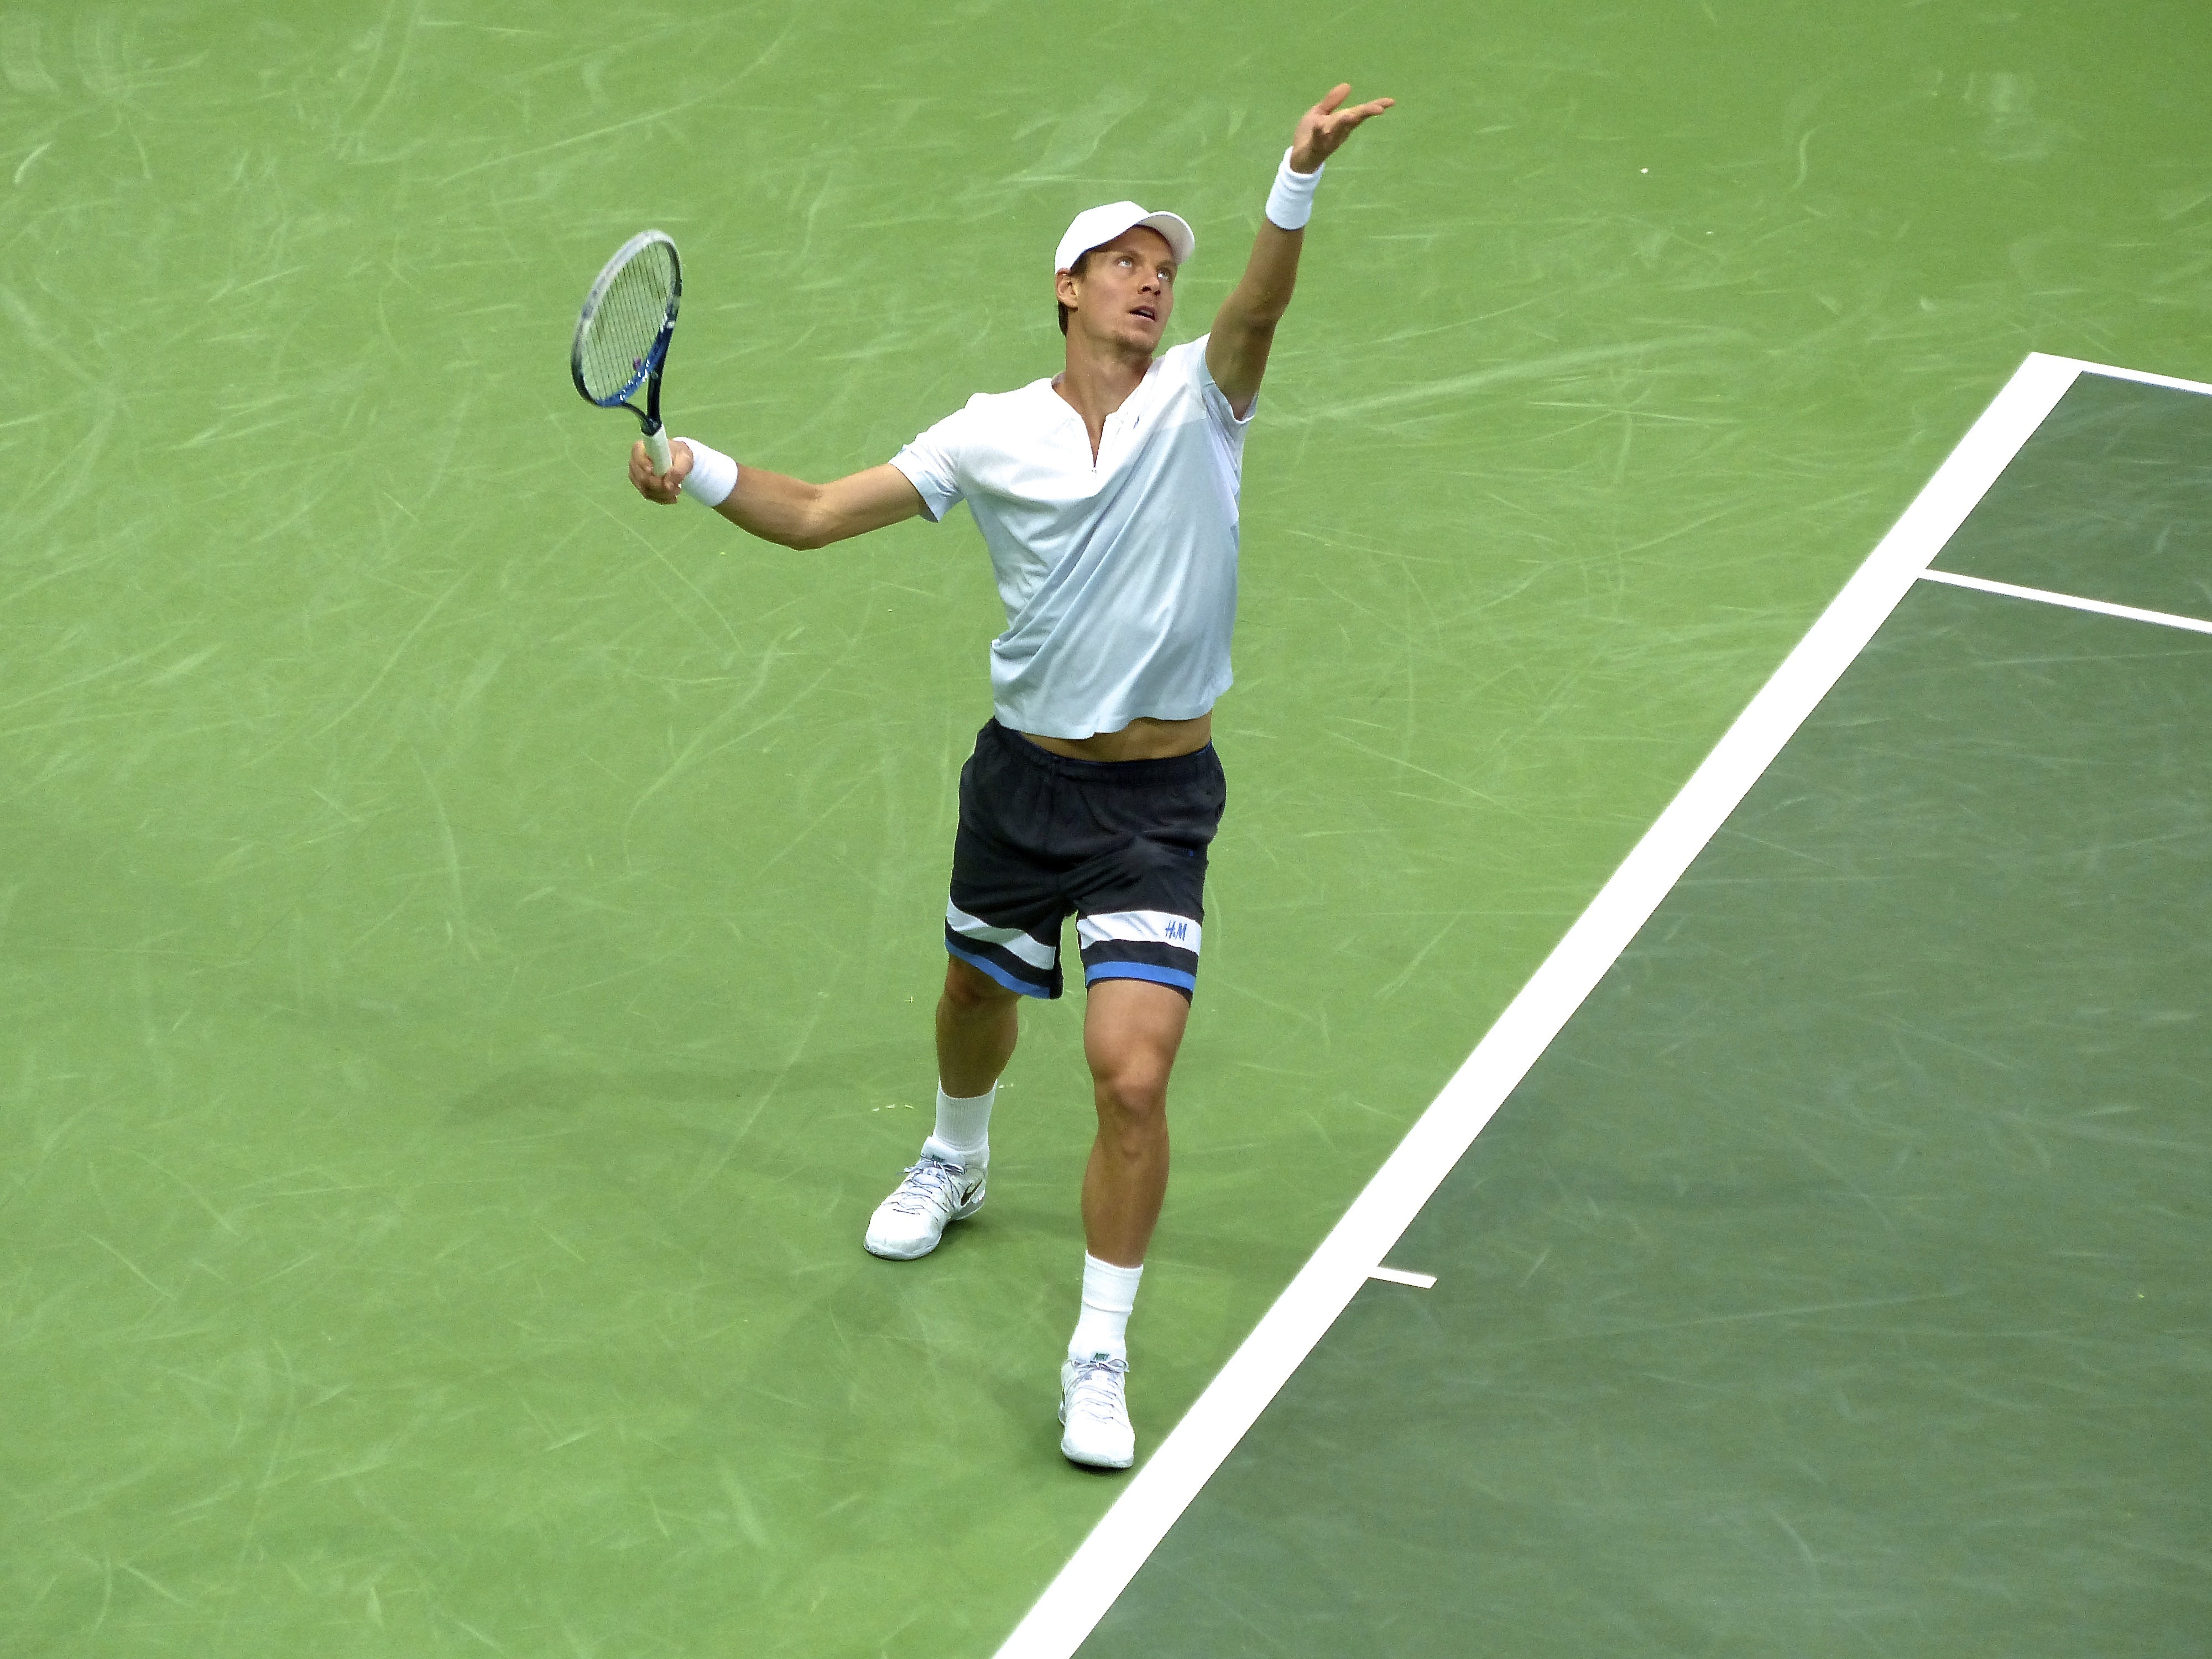
sport, player, competition, holland, netherlands, arena, rotterdam, tennis, sports, pro, atp, tournament, ahoy, final, berdych, ball game, tennis player, competition event, racquet sport, soft tennis